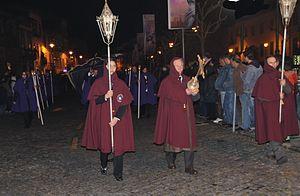
La Semaine sainte de Braga, au Portugal est la procession religieuse la plus importante de la ville, et l'une des plus célèbres du Portugal. Elle rythme le calendrier annuel de la ville, qui vit durant toute la semaine sainte au rythme des processions.